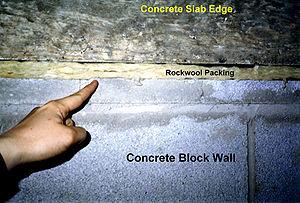
La laine de roche est issue d'un matériau naturel, le basalte, né de l'activité volcanique et transformé par l'homme, utilisé dans le bâtiment comme isolant thermique, isolant phonique ou absorbant acoustique, ou pour la protection contre l’incendie. Elle fait partie des « laines minérales ».